István Kühár

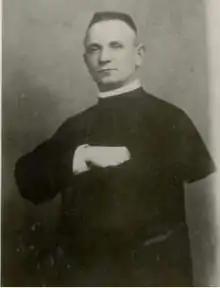

István Kühár (August 28, 1887 – January 1, 1922) was a Slovene Roman Catholic priest, politician, and writer in Hungary, and later in Yugoslavia.